WKPS

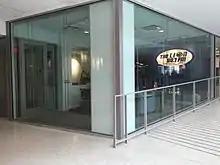
The LION 90.7fm's Room 37 in the HUB-Robeson Center

In 2008, President and General Manager Tom Shakely began working with alumni to resuscitate the Penn State Student Radio Alumni Interest Group, an affiliate non-profit organization of the Penn State Alumni Association. The Alumni Interest Group had been founded in 2005 by then-faculty adviser Robert K. Zimmerman, but had become inactive after his death in 2007. Mike Gogel, a former President and General Manager of WKPS, became president of the Alumni Interest Group in 2009. During his two-year tenure the group created The Robert K. Zimmerman Endowment for Student Broadcasting at Penn State, the first endowed fund benefiting WKPS to support the perpetual financial needs of student broadcasting.